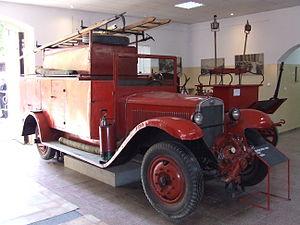
Le Fiat 621 est un camion de moyen tonnage à usages multiples fabriqué en Italie par Fiat V.I. à partir de 1929.
Le Fiat-Polski 621 était un petit camion à usages multiples fabriqué en Pologne par Fiat Polski entre 1935 et 1939, sous licence Fiat V.I. Italie.